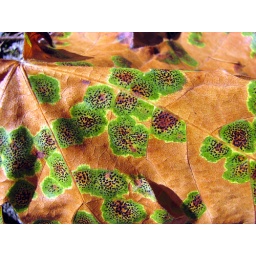
close up of odd, colorful leaf disease on an abandoned dirt road near Detroit, OR. Looks great large.